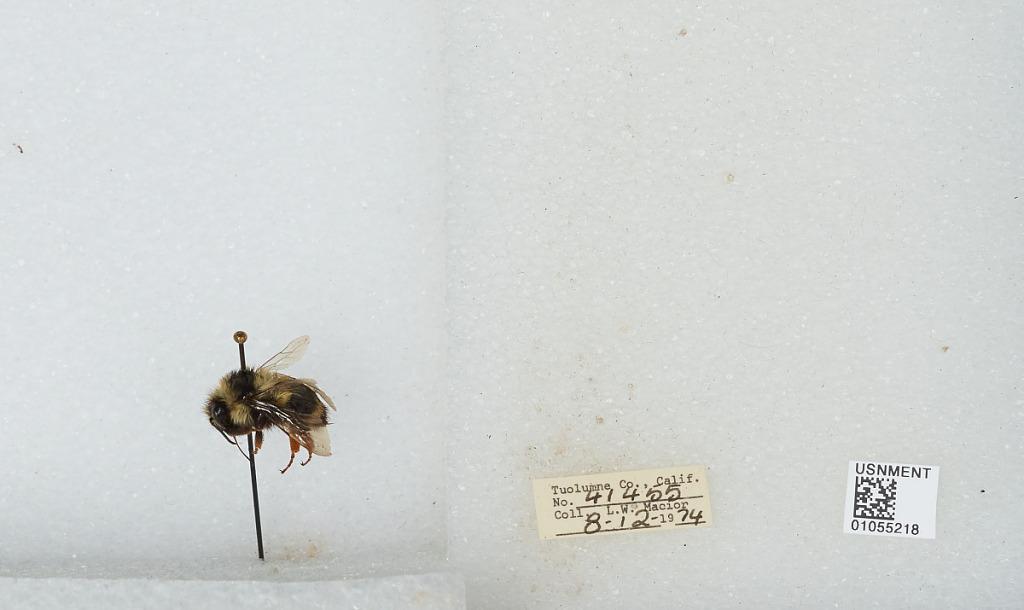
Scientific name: Bombus bifarius nearcticus
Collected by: L. Macior
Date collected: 1974-8-12
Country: United States
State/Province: California
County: Tuolumne
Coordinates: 38.02, -119.93